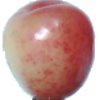
Label: Cherry Rainier 1